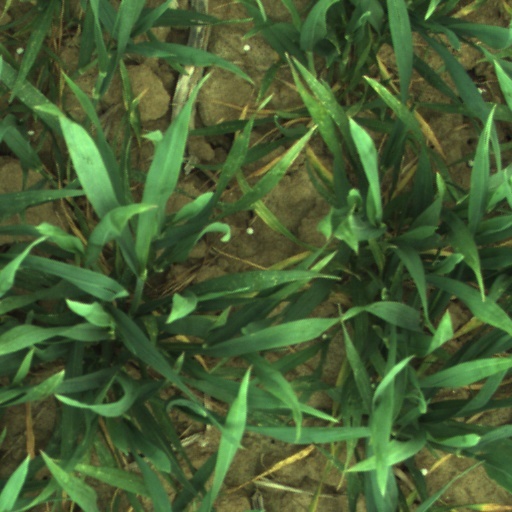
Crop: wheat